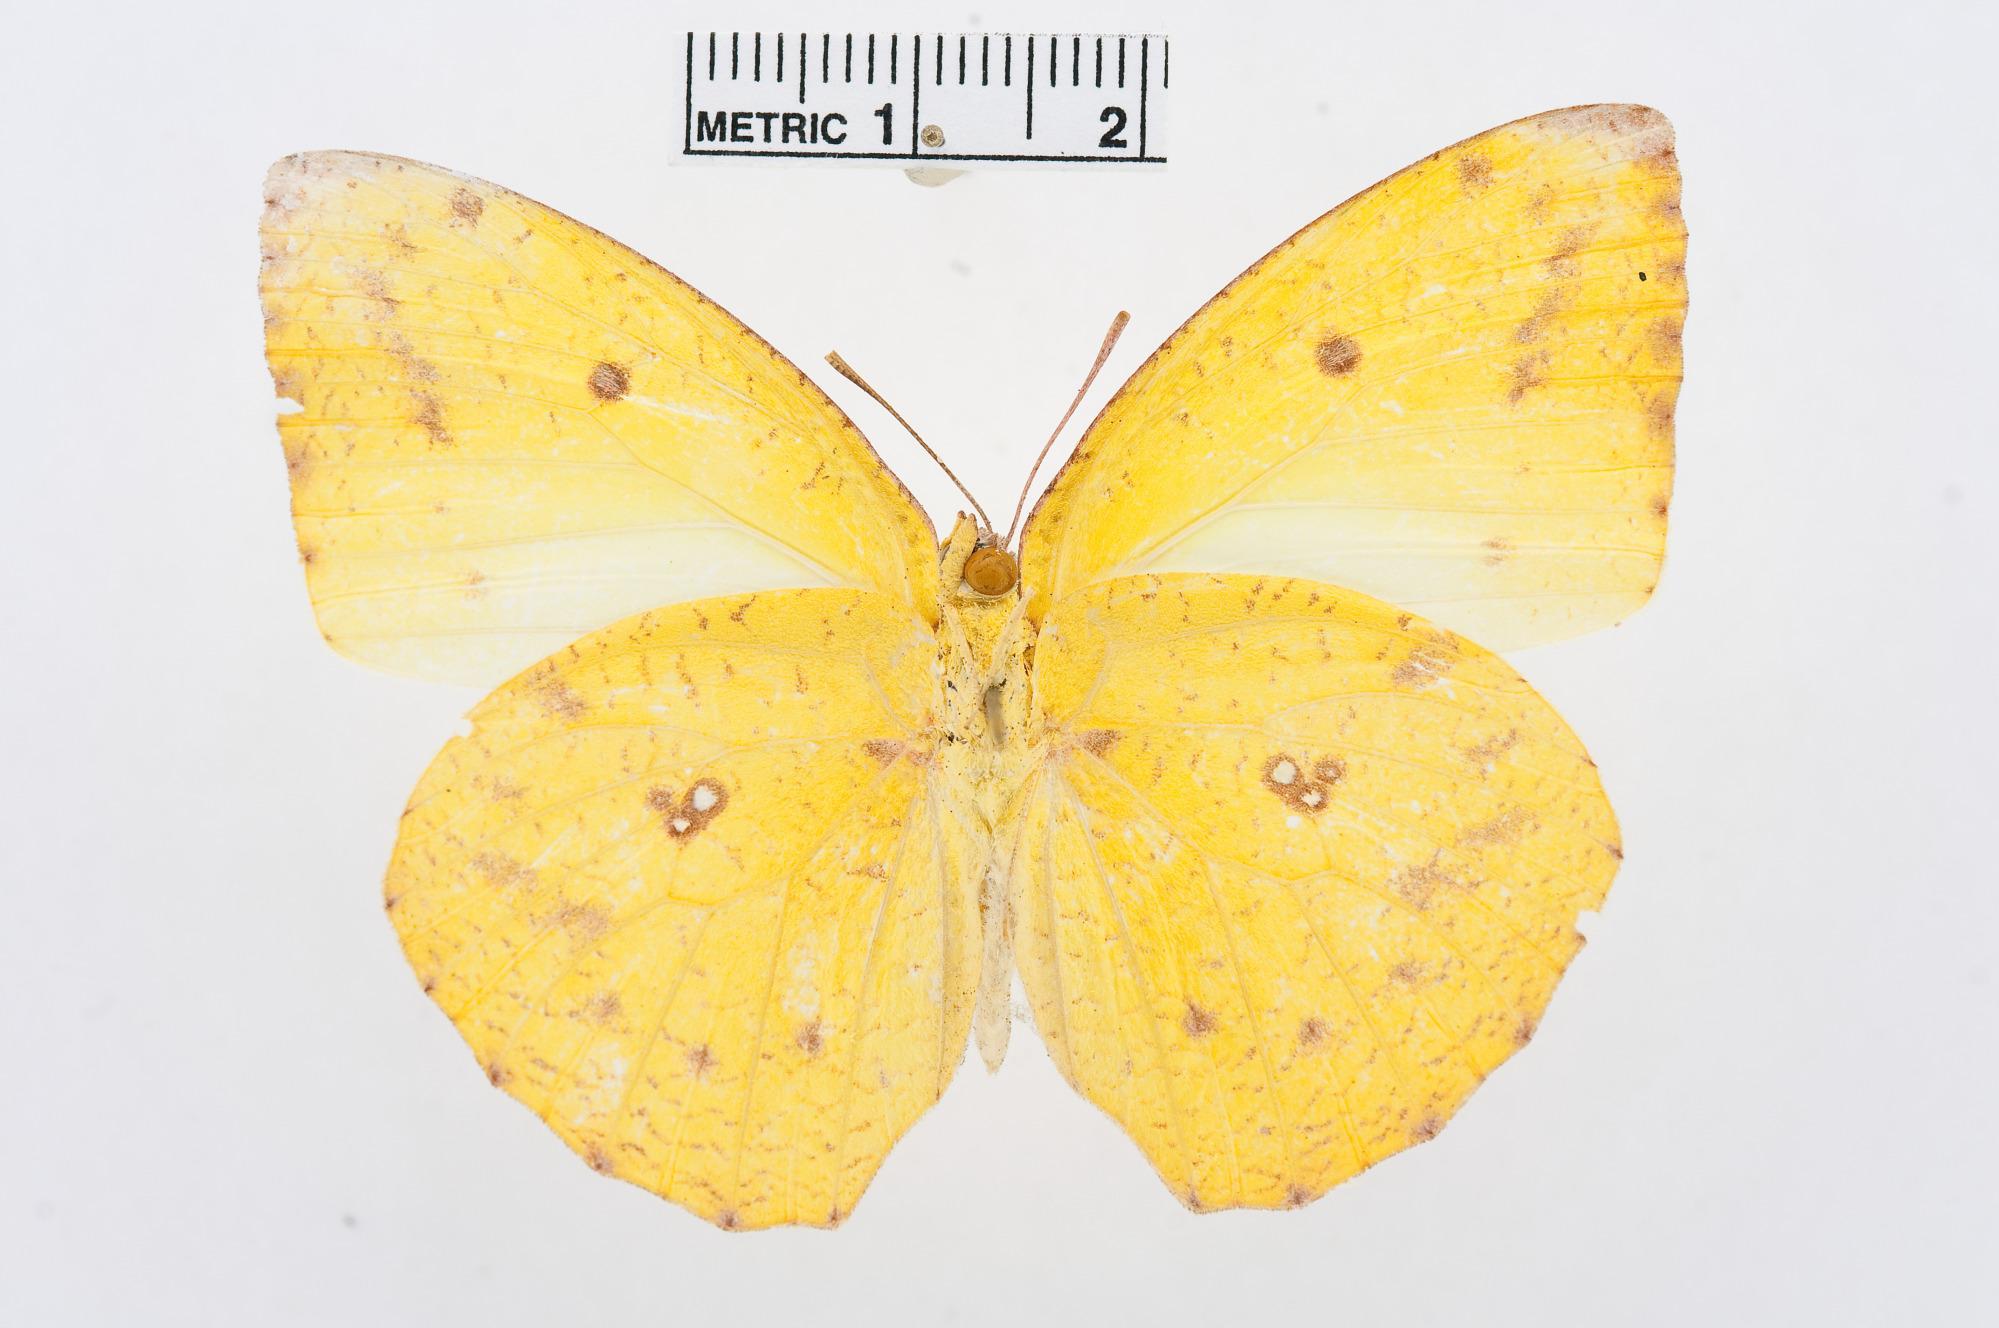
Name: Catopsilia florella
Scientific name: Catopsilia florella
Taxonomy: Animalia, Arthropoda, Hexapoda, Insecta, Lepidoptera, Pieridae, Coliadinae